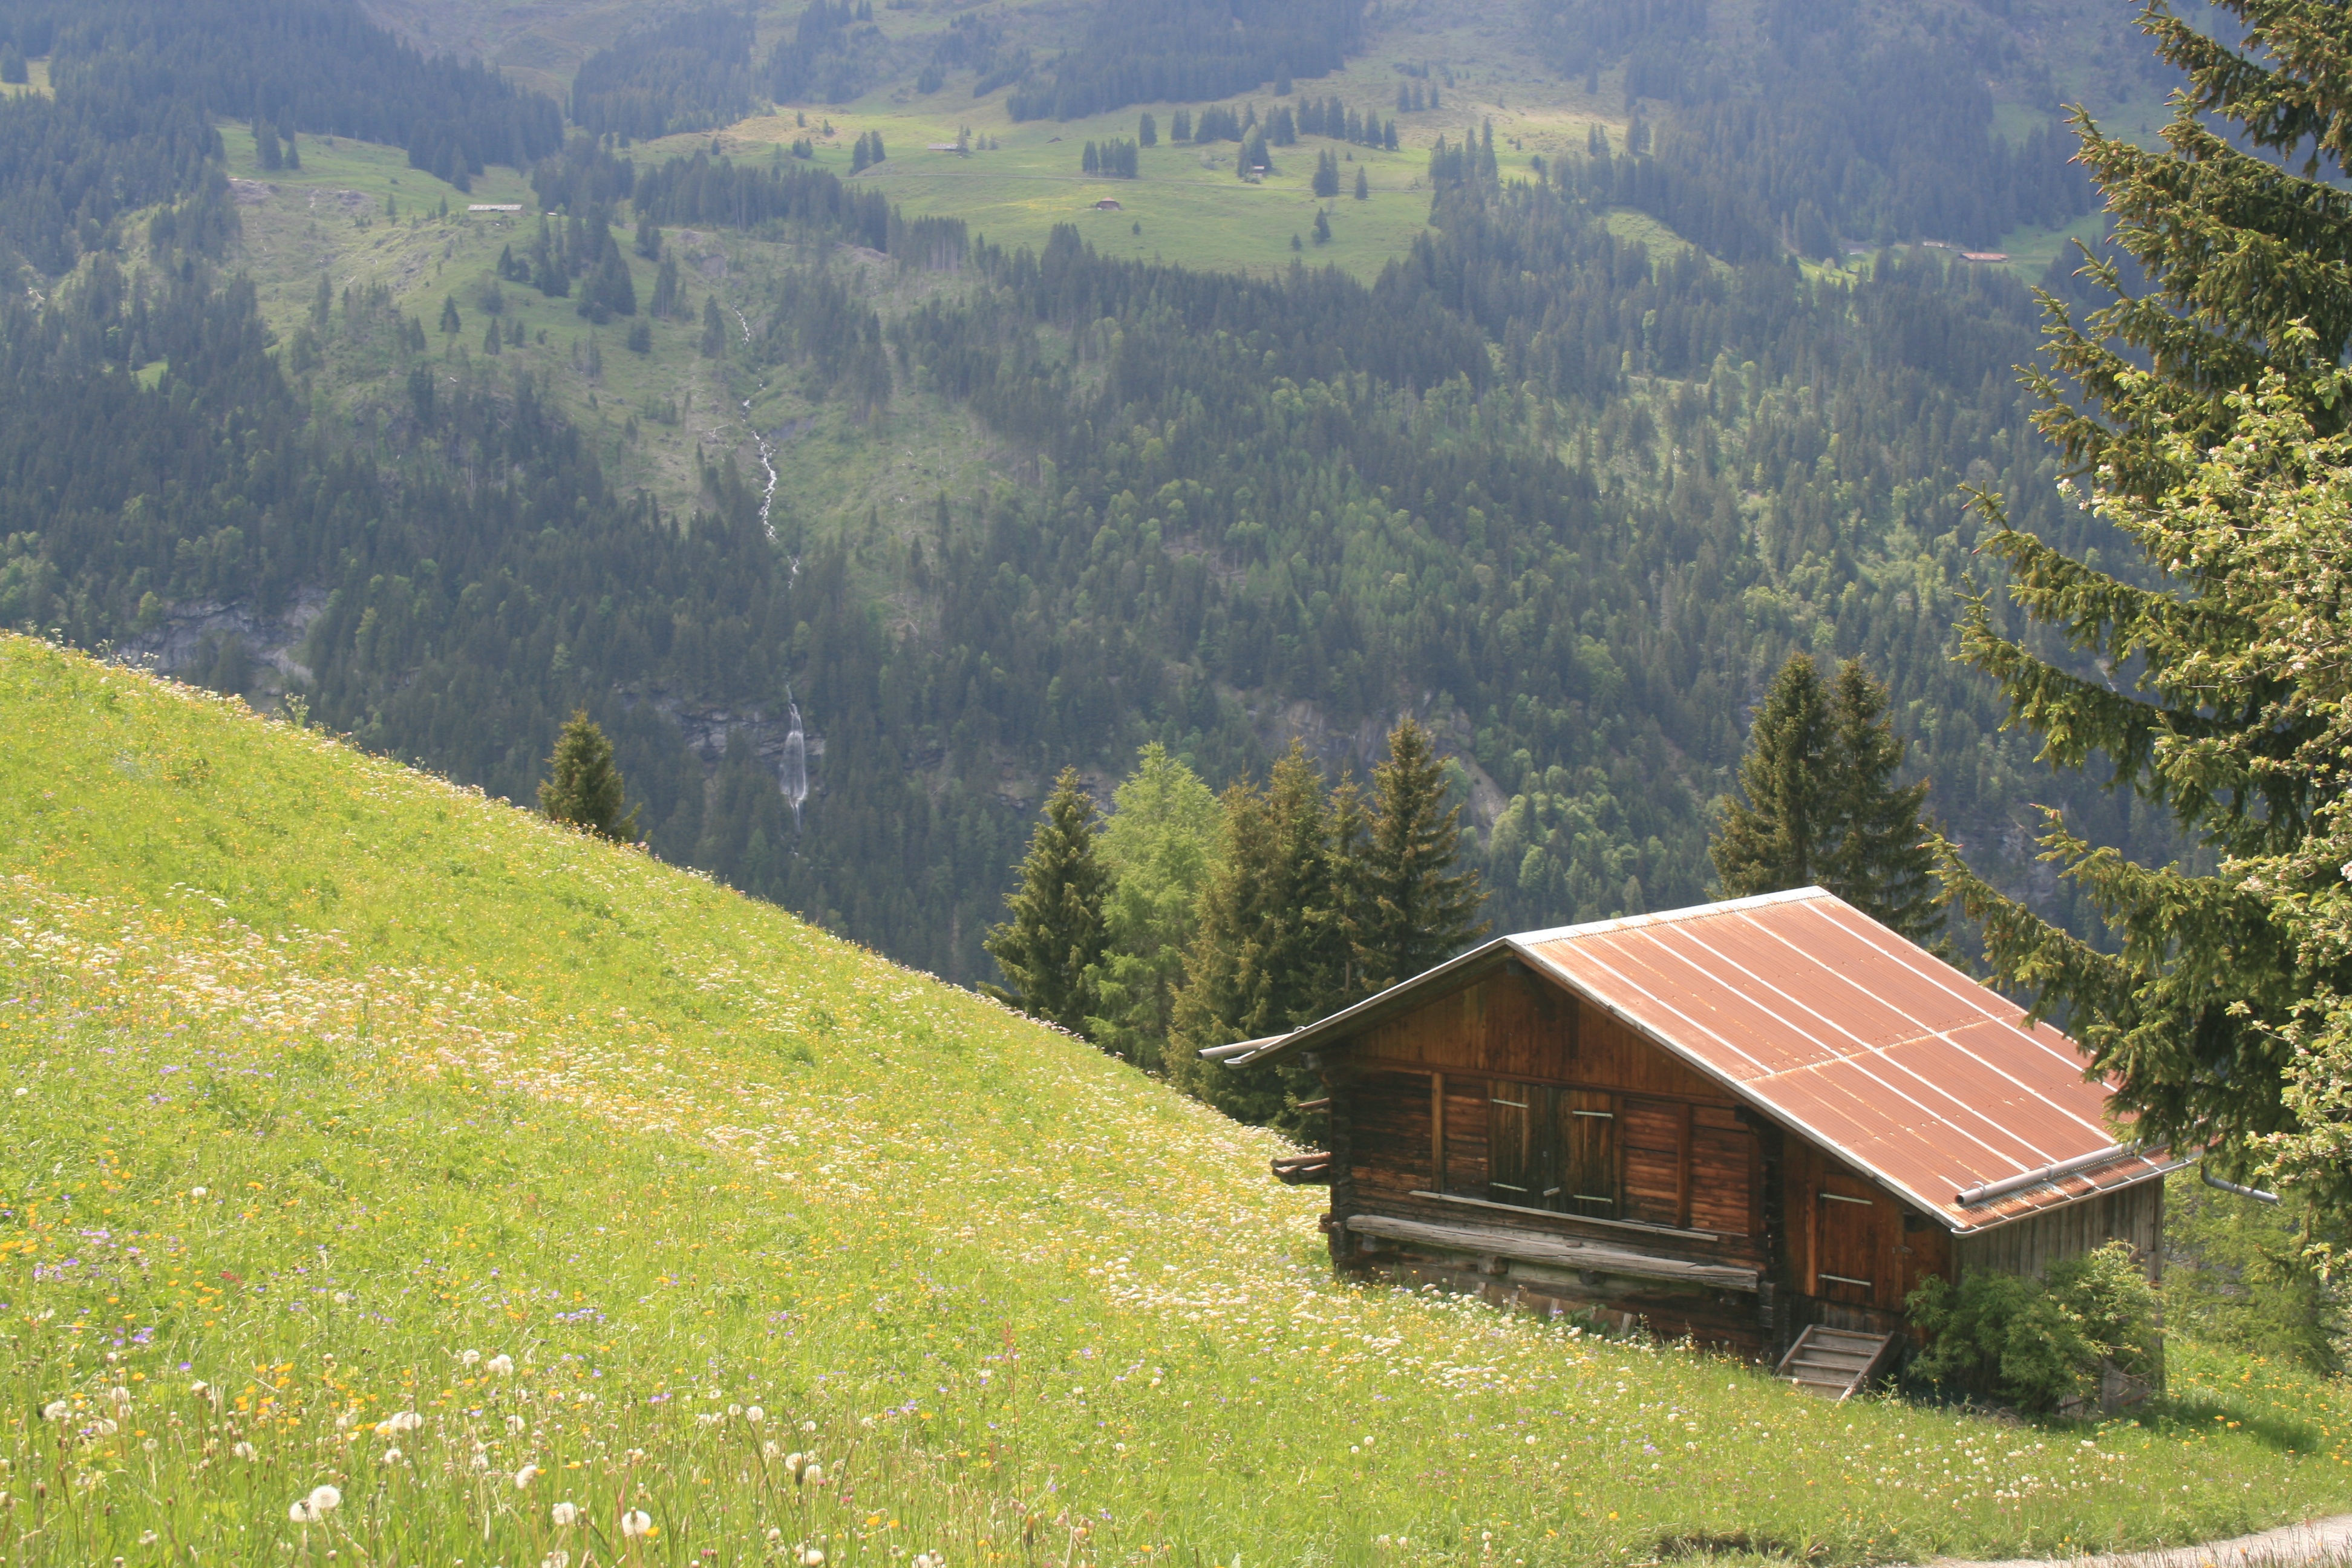
nature, forest, grass, wilderness, mountain, meadow, house, hill, building, valley, mountain range, vacation, hut, remote, europe, rural, green, scenic, cabin, cottage, pasture, scenery, holiday, hillside, alpine, highland, ridge, trees, woods, mountains, alps, picturesque, swiss, plateau, switzerland, european, chalet, rural area, mountainous landforms